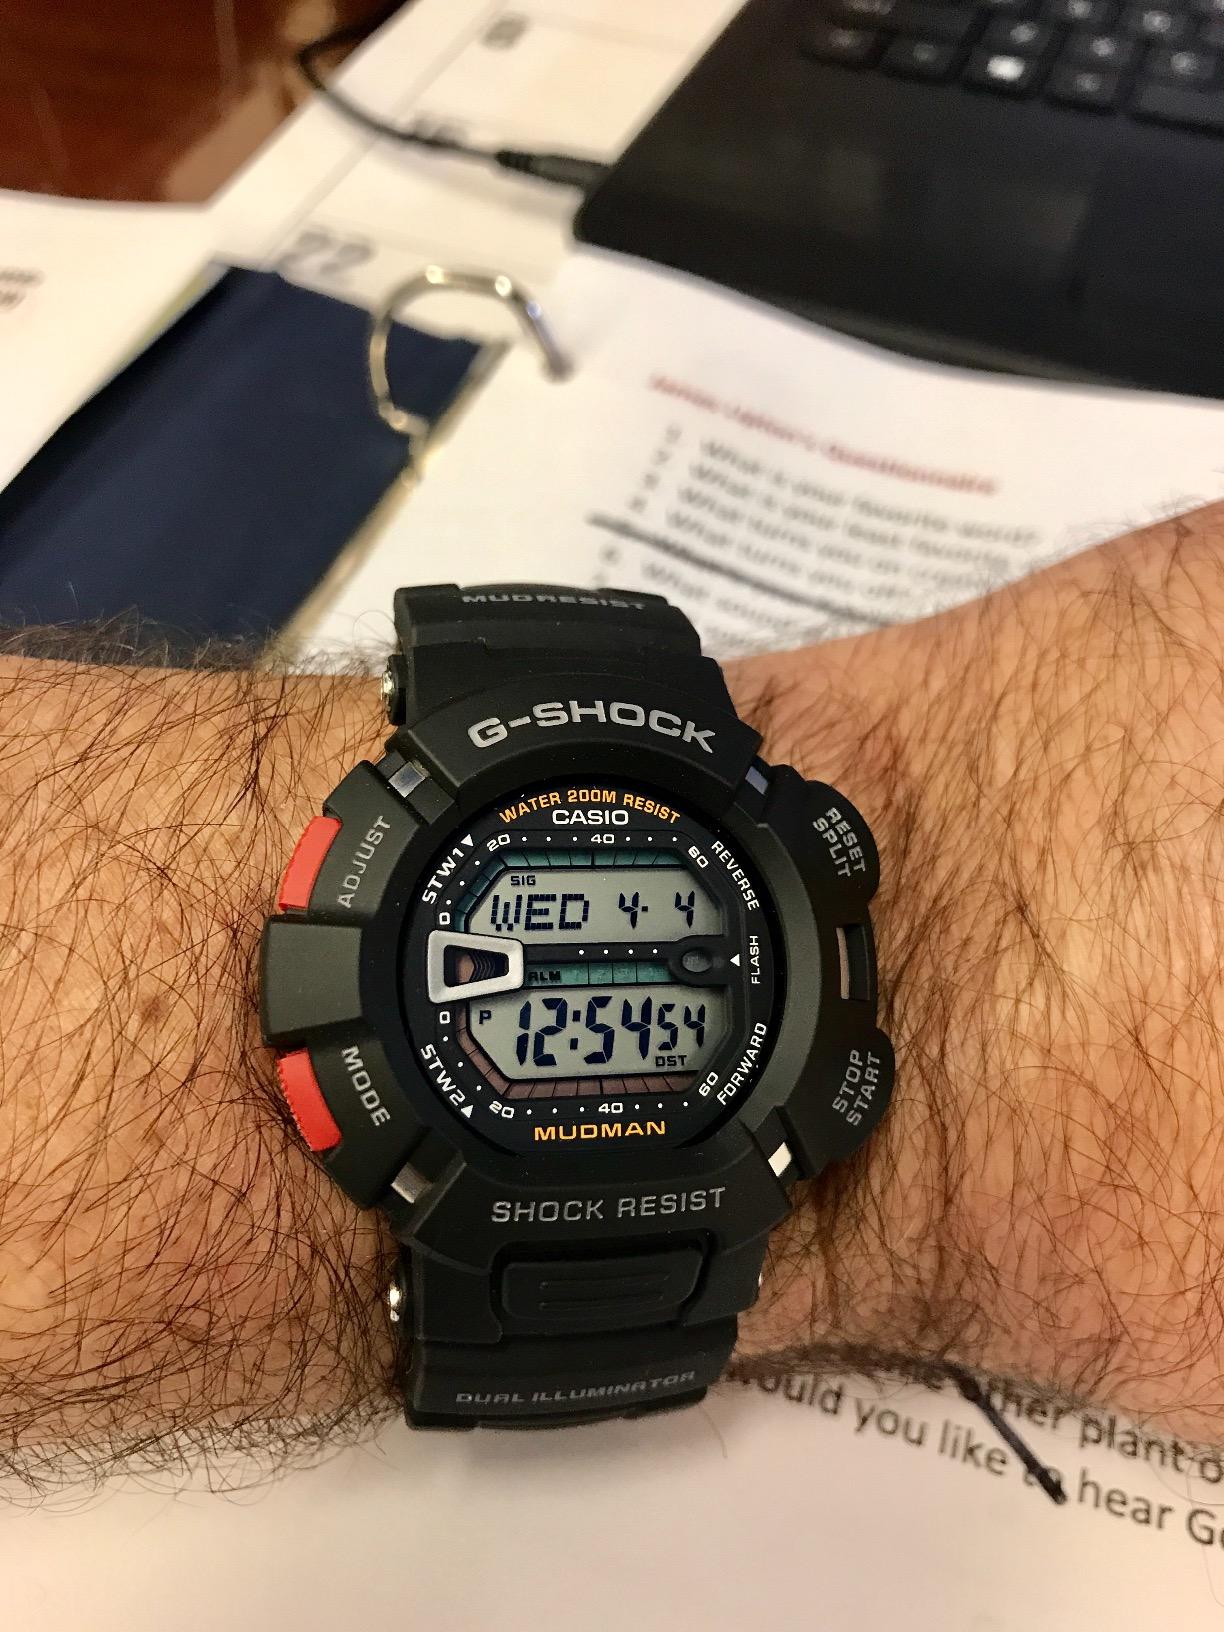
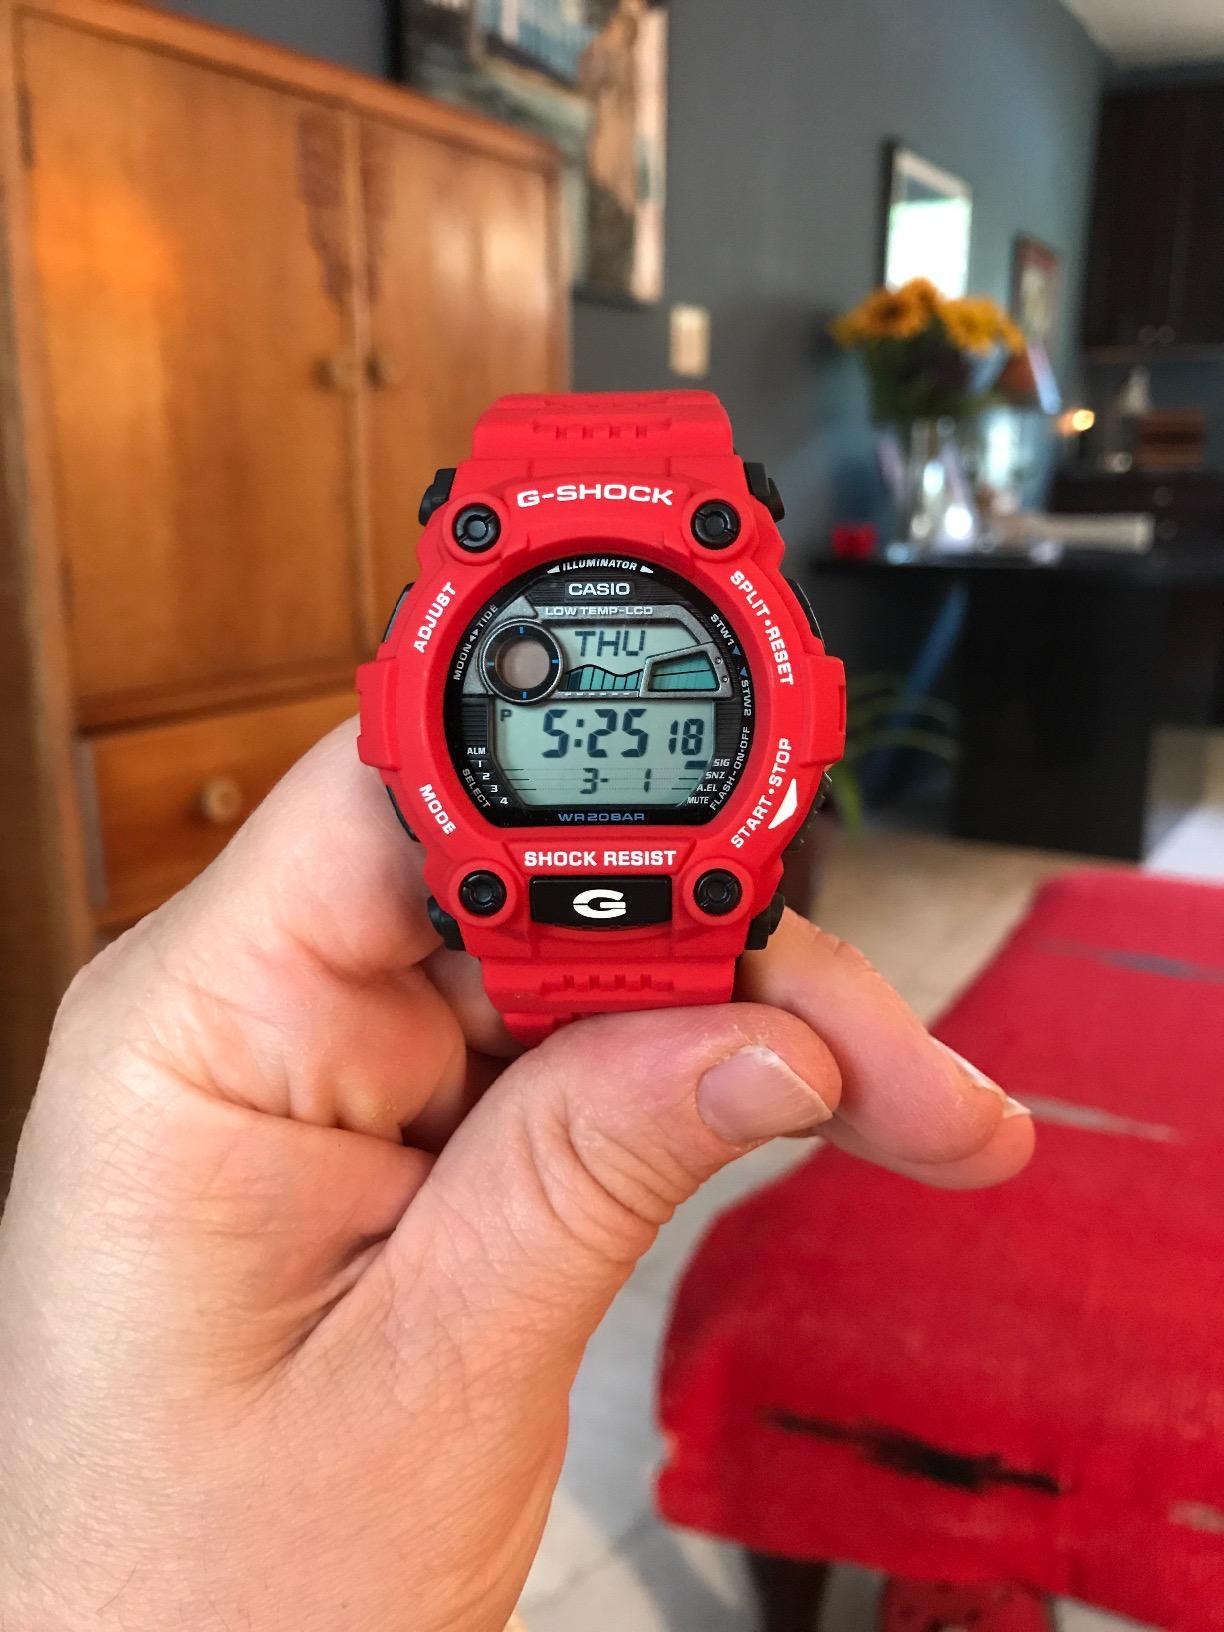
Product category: accessories_watch
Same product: no